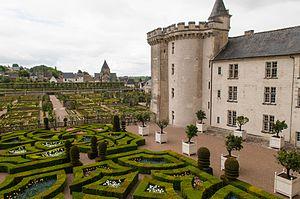
Le château de Villandry est un ensemble entremêlant intimement architecture et jardins, situé à 15 km à l'ouest de Tours, dans le département français d'Indre-et-Loire, en région Centre-Val de Loire.